History of male homosexuality

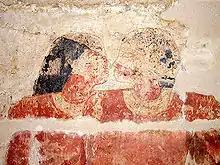
Nyankh-khnum and Khnum-hotep kissing.

Homosexuality in ancient Egypt is a passionately disputed subject within Egyptology: historians and egyptologists alike debate what kind of view the Ancient Egyptian society fostered about homosexuality. Only a handful of direct hints have survived to this day and many possible indications are only vague and offer plenty of room for speculation.